Dally in the Alley

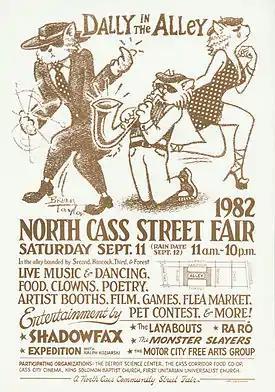
Dally's first poster in 1982.

Gary Grimshaw designed the first Dally in the alley poster in 1982, which featured dancing cats created by artist Brian Taylor. Gary was born 1946 in Detroit, Michigan and graduated from Lincoln Park high school. Gary started his artwork at the age of twenty and has continued prospering ever since. Gary went on to create two other posters in 1986 and 1987. Brian was born in 1952 in Inkster, Michigan and earned his B.A. in art at Wayne State University. He also painted the Dancing Cats in the alley where the festival is held in Detroit. Brian also designed the artwork for the 1983 and 1984 posters. As part of the Detroit mural team, Brian painted over twenty murals in Detroit. He has exhibited his fine paintings at The Traffic Jam and Snug. He currently lives in Cleveland, Ohio.